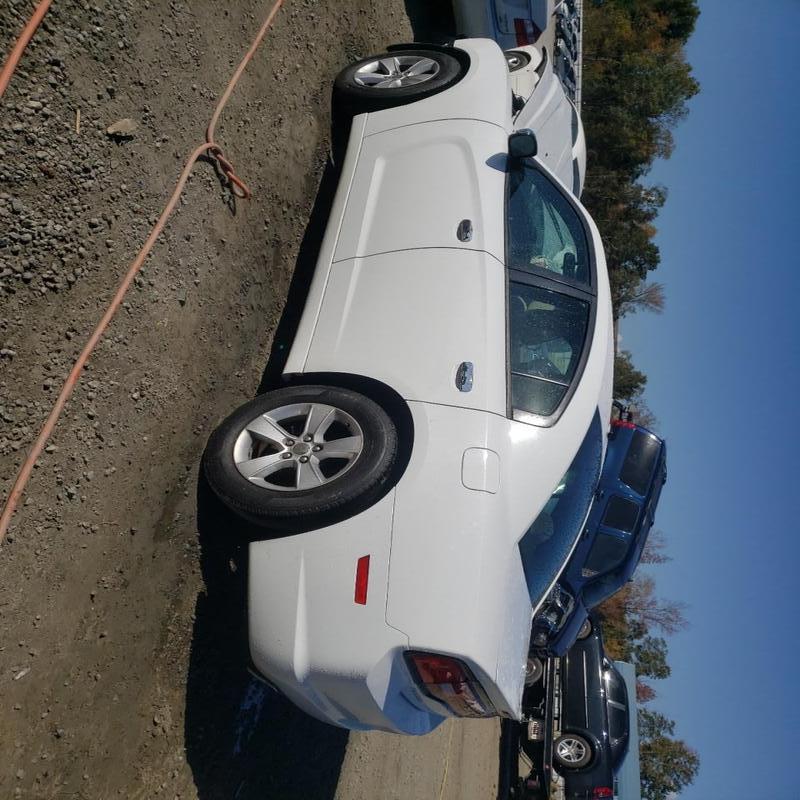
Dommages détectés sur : capot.
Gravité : mineur